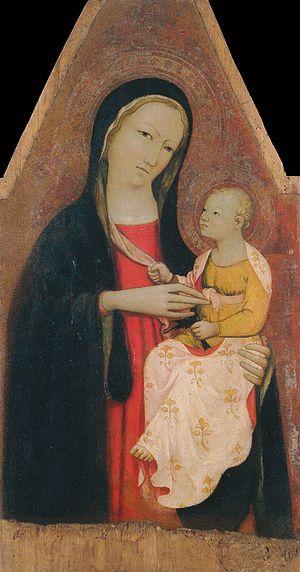
Rossello di Jacopo Franchi est un peintre et un enlumineur italien de la Renaissance de l'école florentine perpétuant le style gothique international.